University of Waterloo School of Architecture

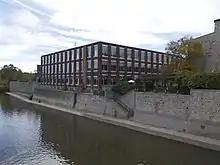
The school sites by the banks of the Grand River

Waterloo offers an integrated two-degree professional architecture program, accredited by the CACB and NAAB. The majority of the professional coursework is completed in the Bachelor of Architectural Studies program, which is followed by a nominal one year, research-based Master of Architecture degree.